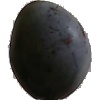
Label: Plum 3